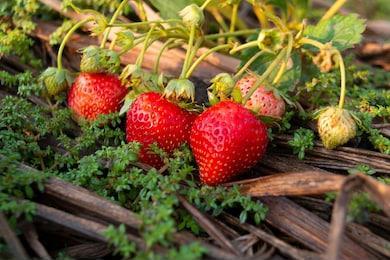
Label: Strawberry